Papaléo Paes

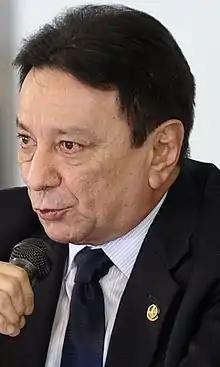

João Bosco Papaléo Paes (27 August 1952 – 25 June 2020), better known simply as Papaléo Paes, was a Brazilian politician and physician from the state of Pará who represented the state of Amapá at national level.